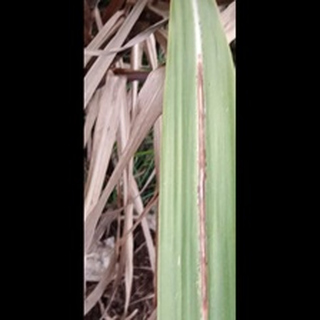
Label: sugarcane_red_rot